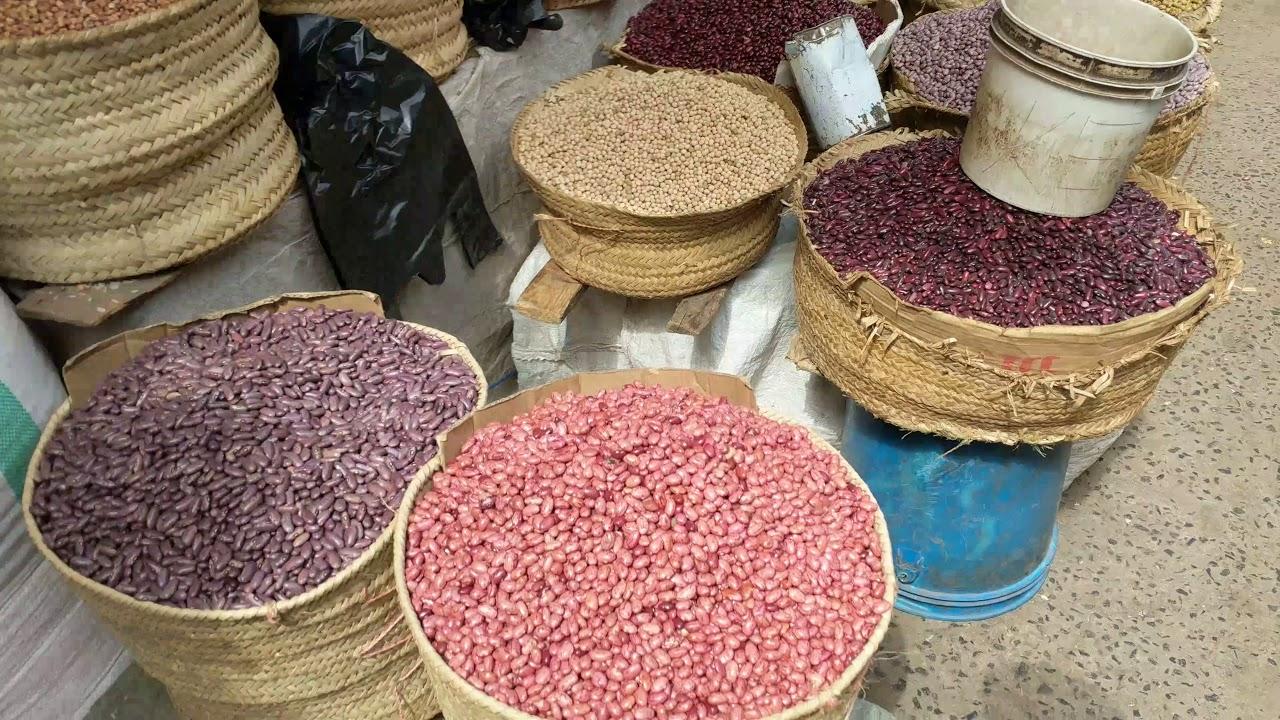
Mbegu za maharage ya aina tofauti zimewekwa kwenye vikapu, kwa ajili ya mauzo, zikionyesha maandalizi ya mbegu kwa soko, na kuhakikisha upatikanaji wa mazao bora kwa wakulima.